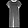
Label: Dress